Oliver Hazard Perry

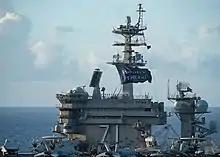
flies a replica "Dont Give Up the Ship" flag in 2020.

"Dont give up the ship!" became the battle cry of Oliver Hazard Perry. The phrase was uttered by Captain James Lawrence as he died after being wounded by enemy fire aboard the "Chesapeake" on June 1, 1813. Perry learned of Lawrence's demise at Presque Isle. He honored Lawrence with the name of a brig, called "Lawrence". A battle flag was needed, and the words of Perry's good friend were suited for the coming days.